Economy of Florida

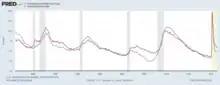

In 2024, Florida's per capita personal income was $70,390, ranking 20th in the nation. The state's unemployment rate in April 2025 was 3.7% and ranked as the 20th lowest in the United States. Florida is one of eight states that does not impose a personal income tax.